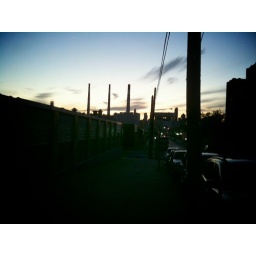
Came accorss this nice little sunset walking over to Jordan's performance at the green space in Long Island City